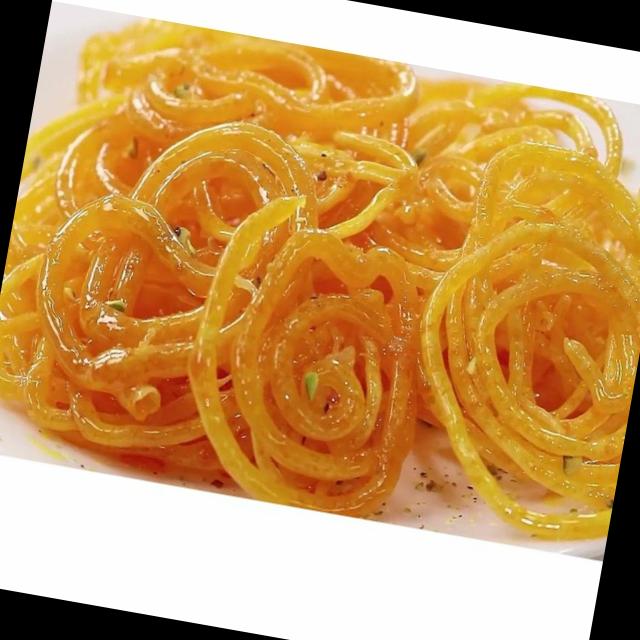
Dish: jalebi